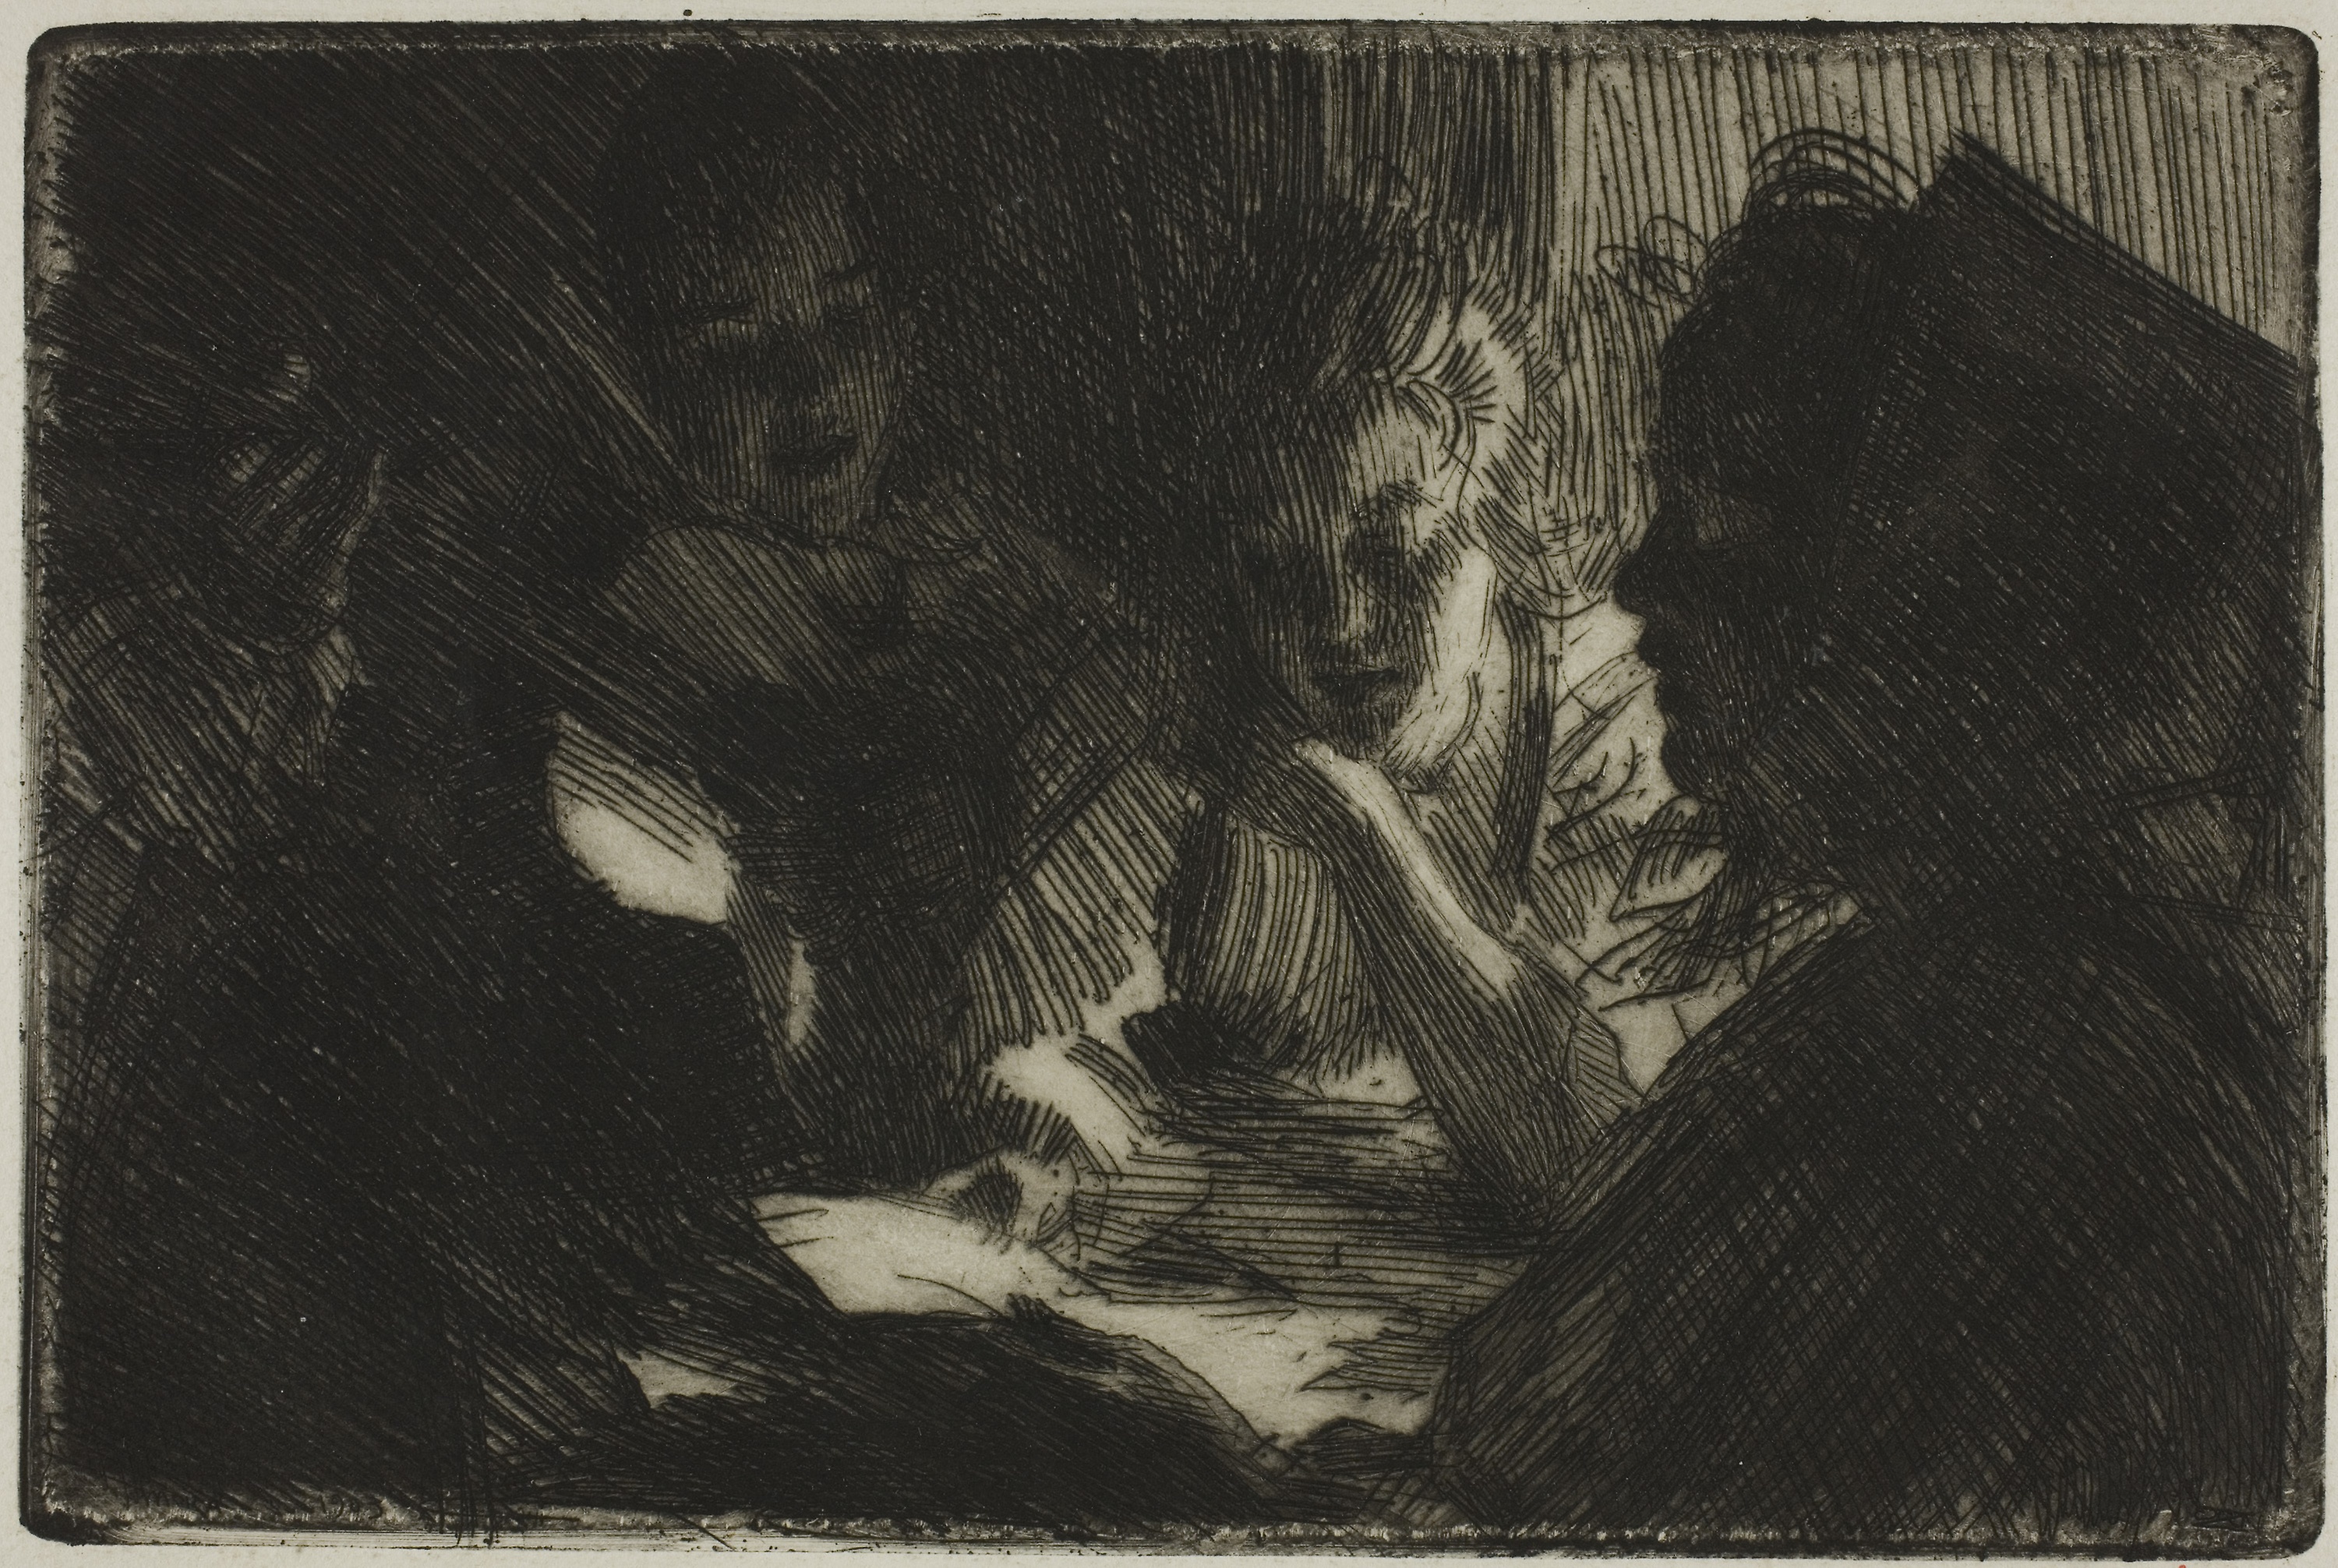
black, black and white, art, visual arts, painting, portrait, artwork, printmaking, drawing